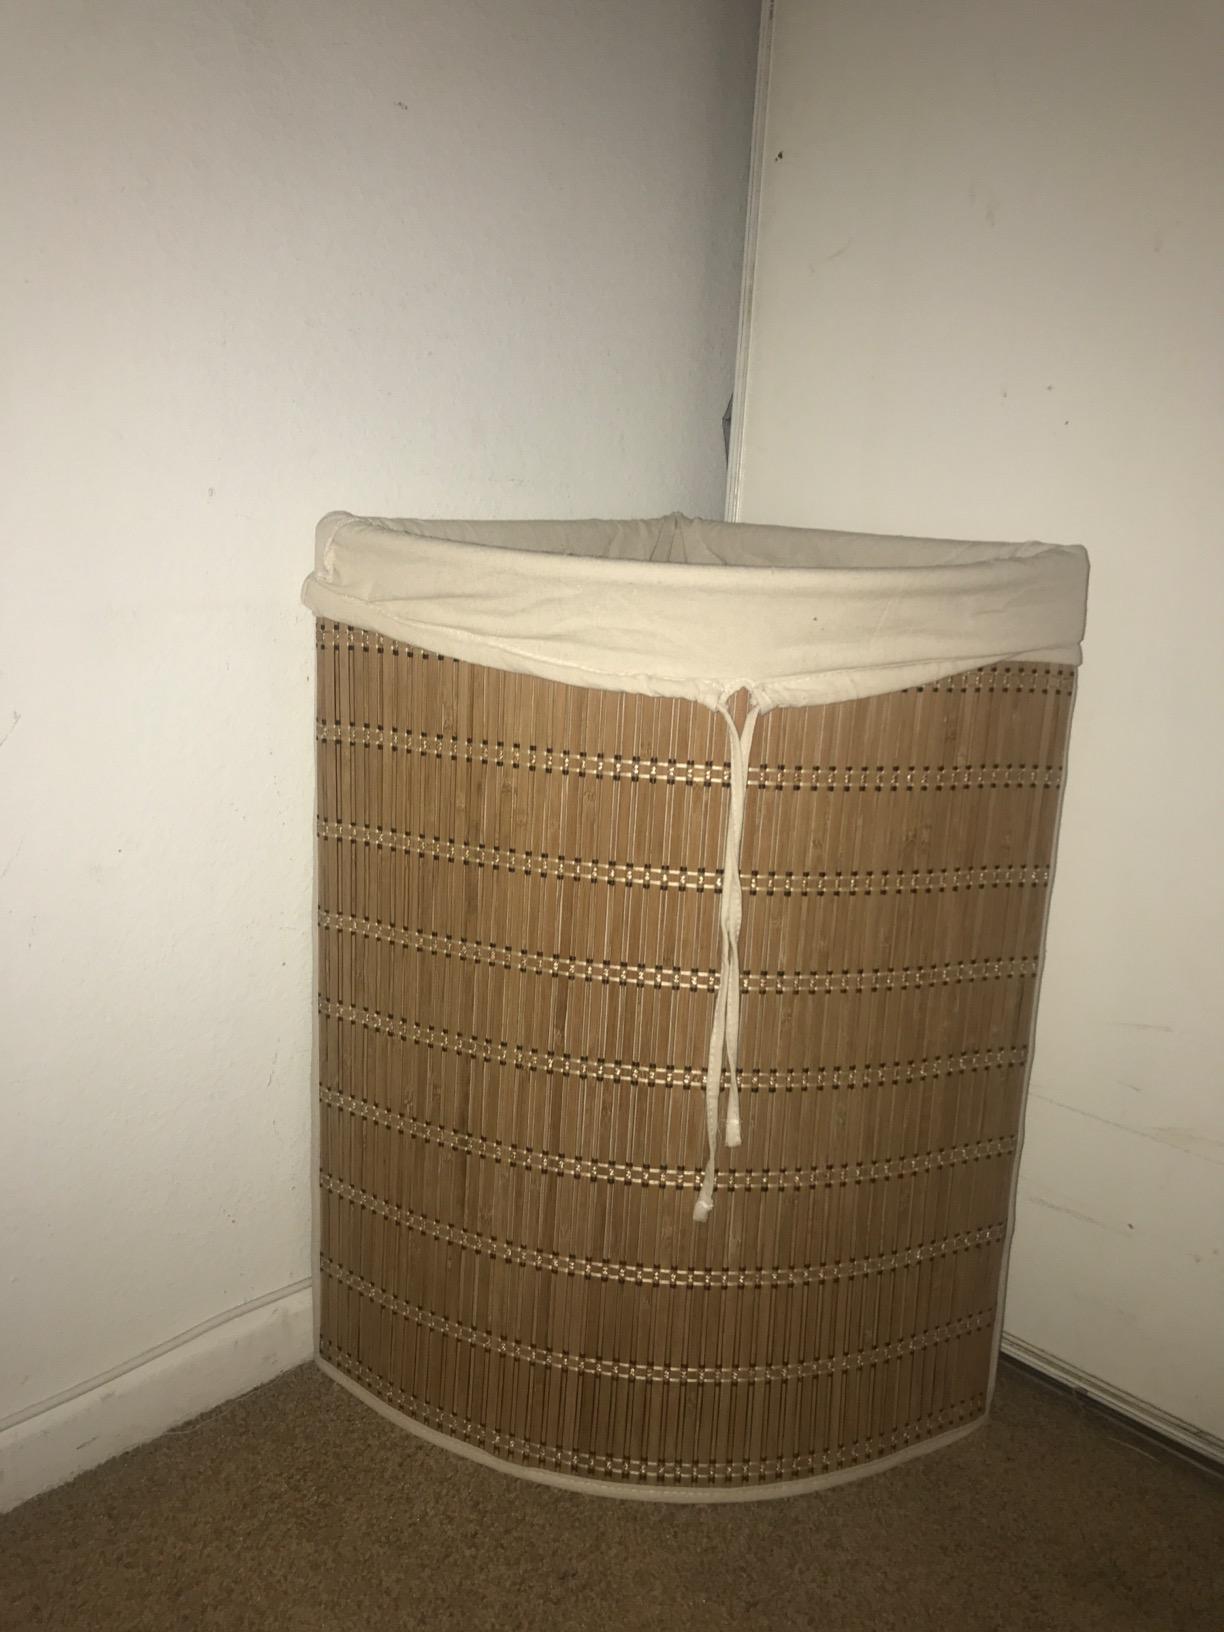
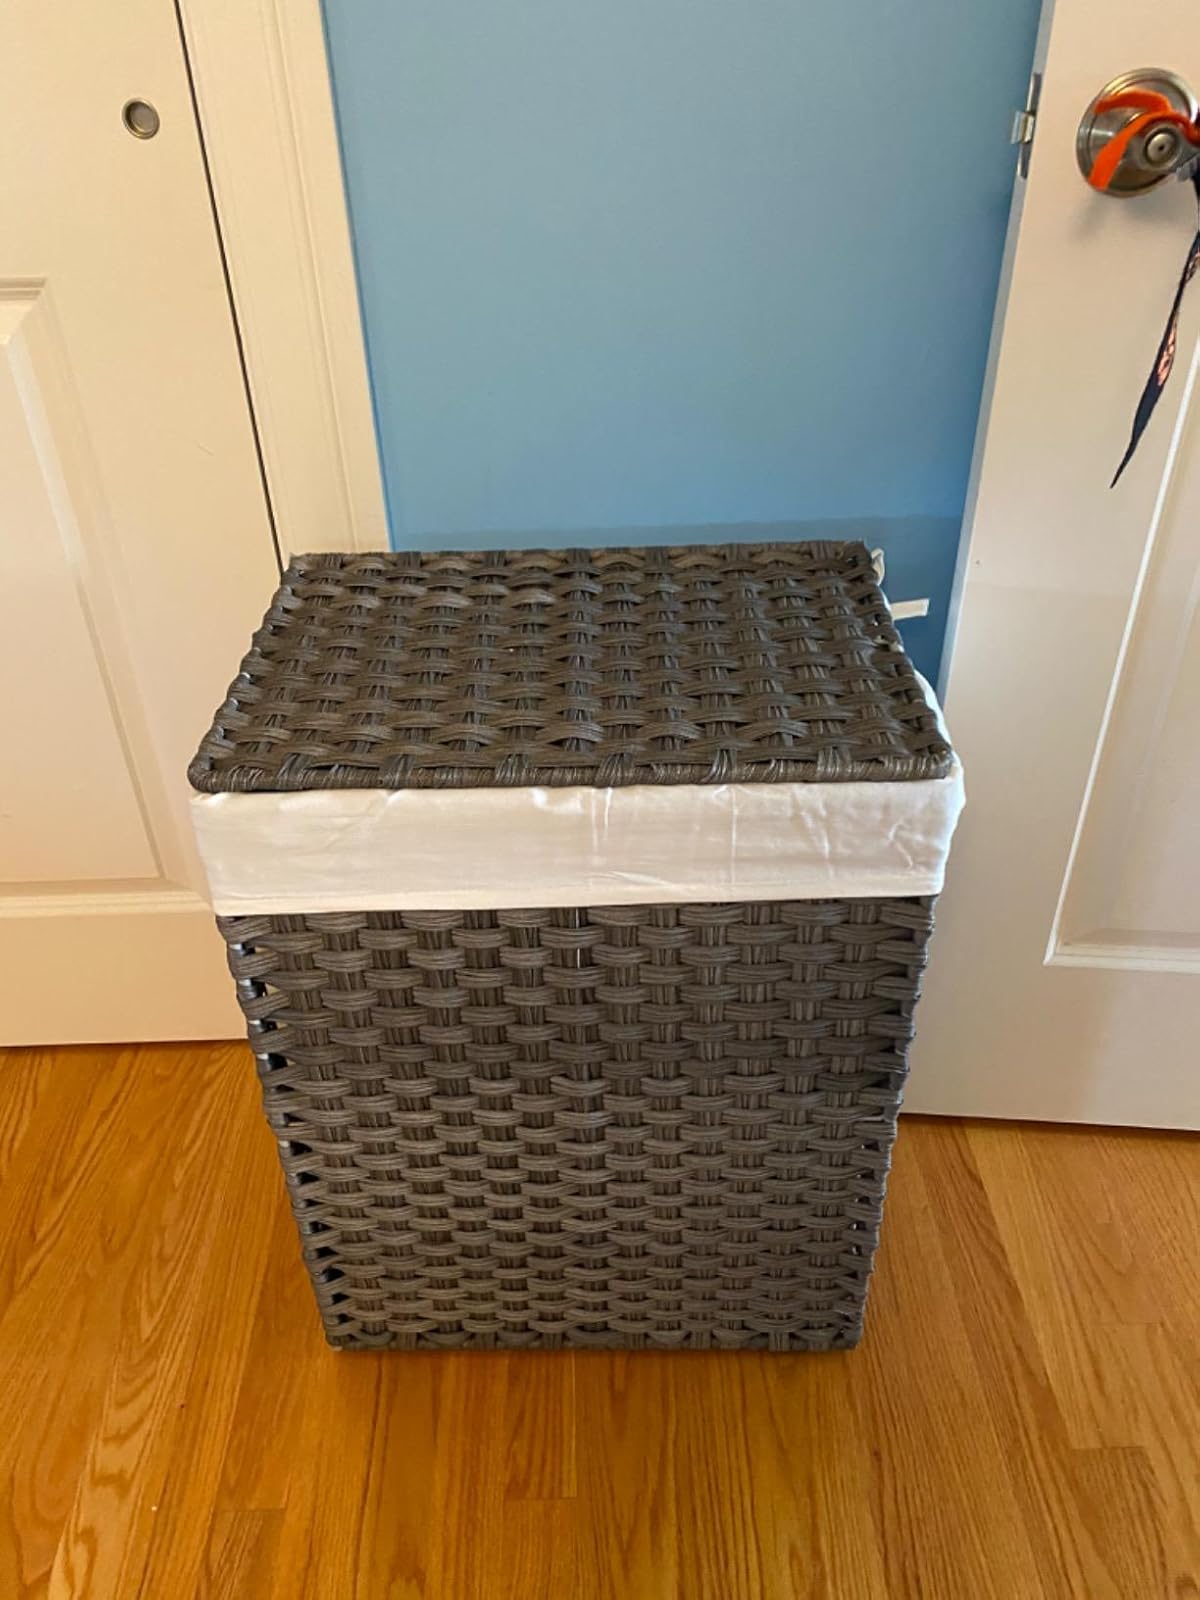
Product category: items_hamper
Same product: no